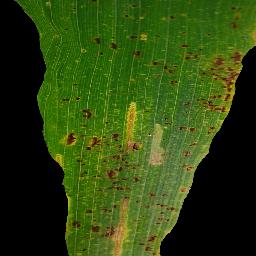
Label: Corn___Common_rust